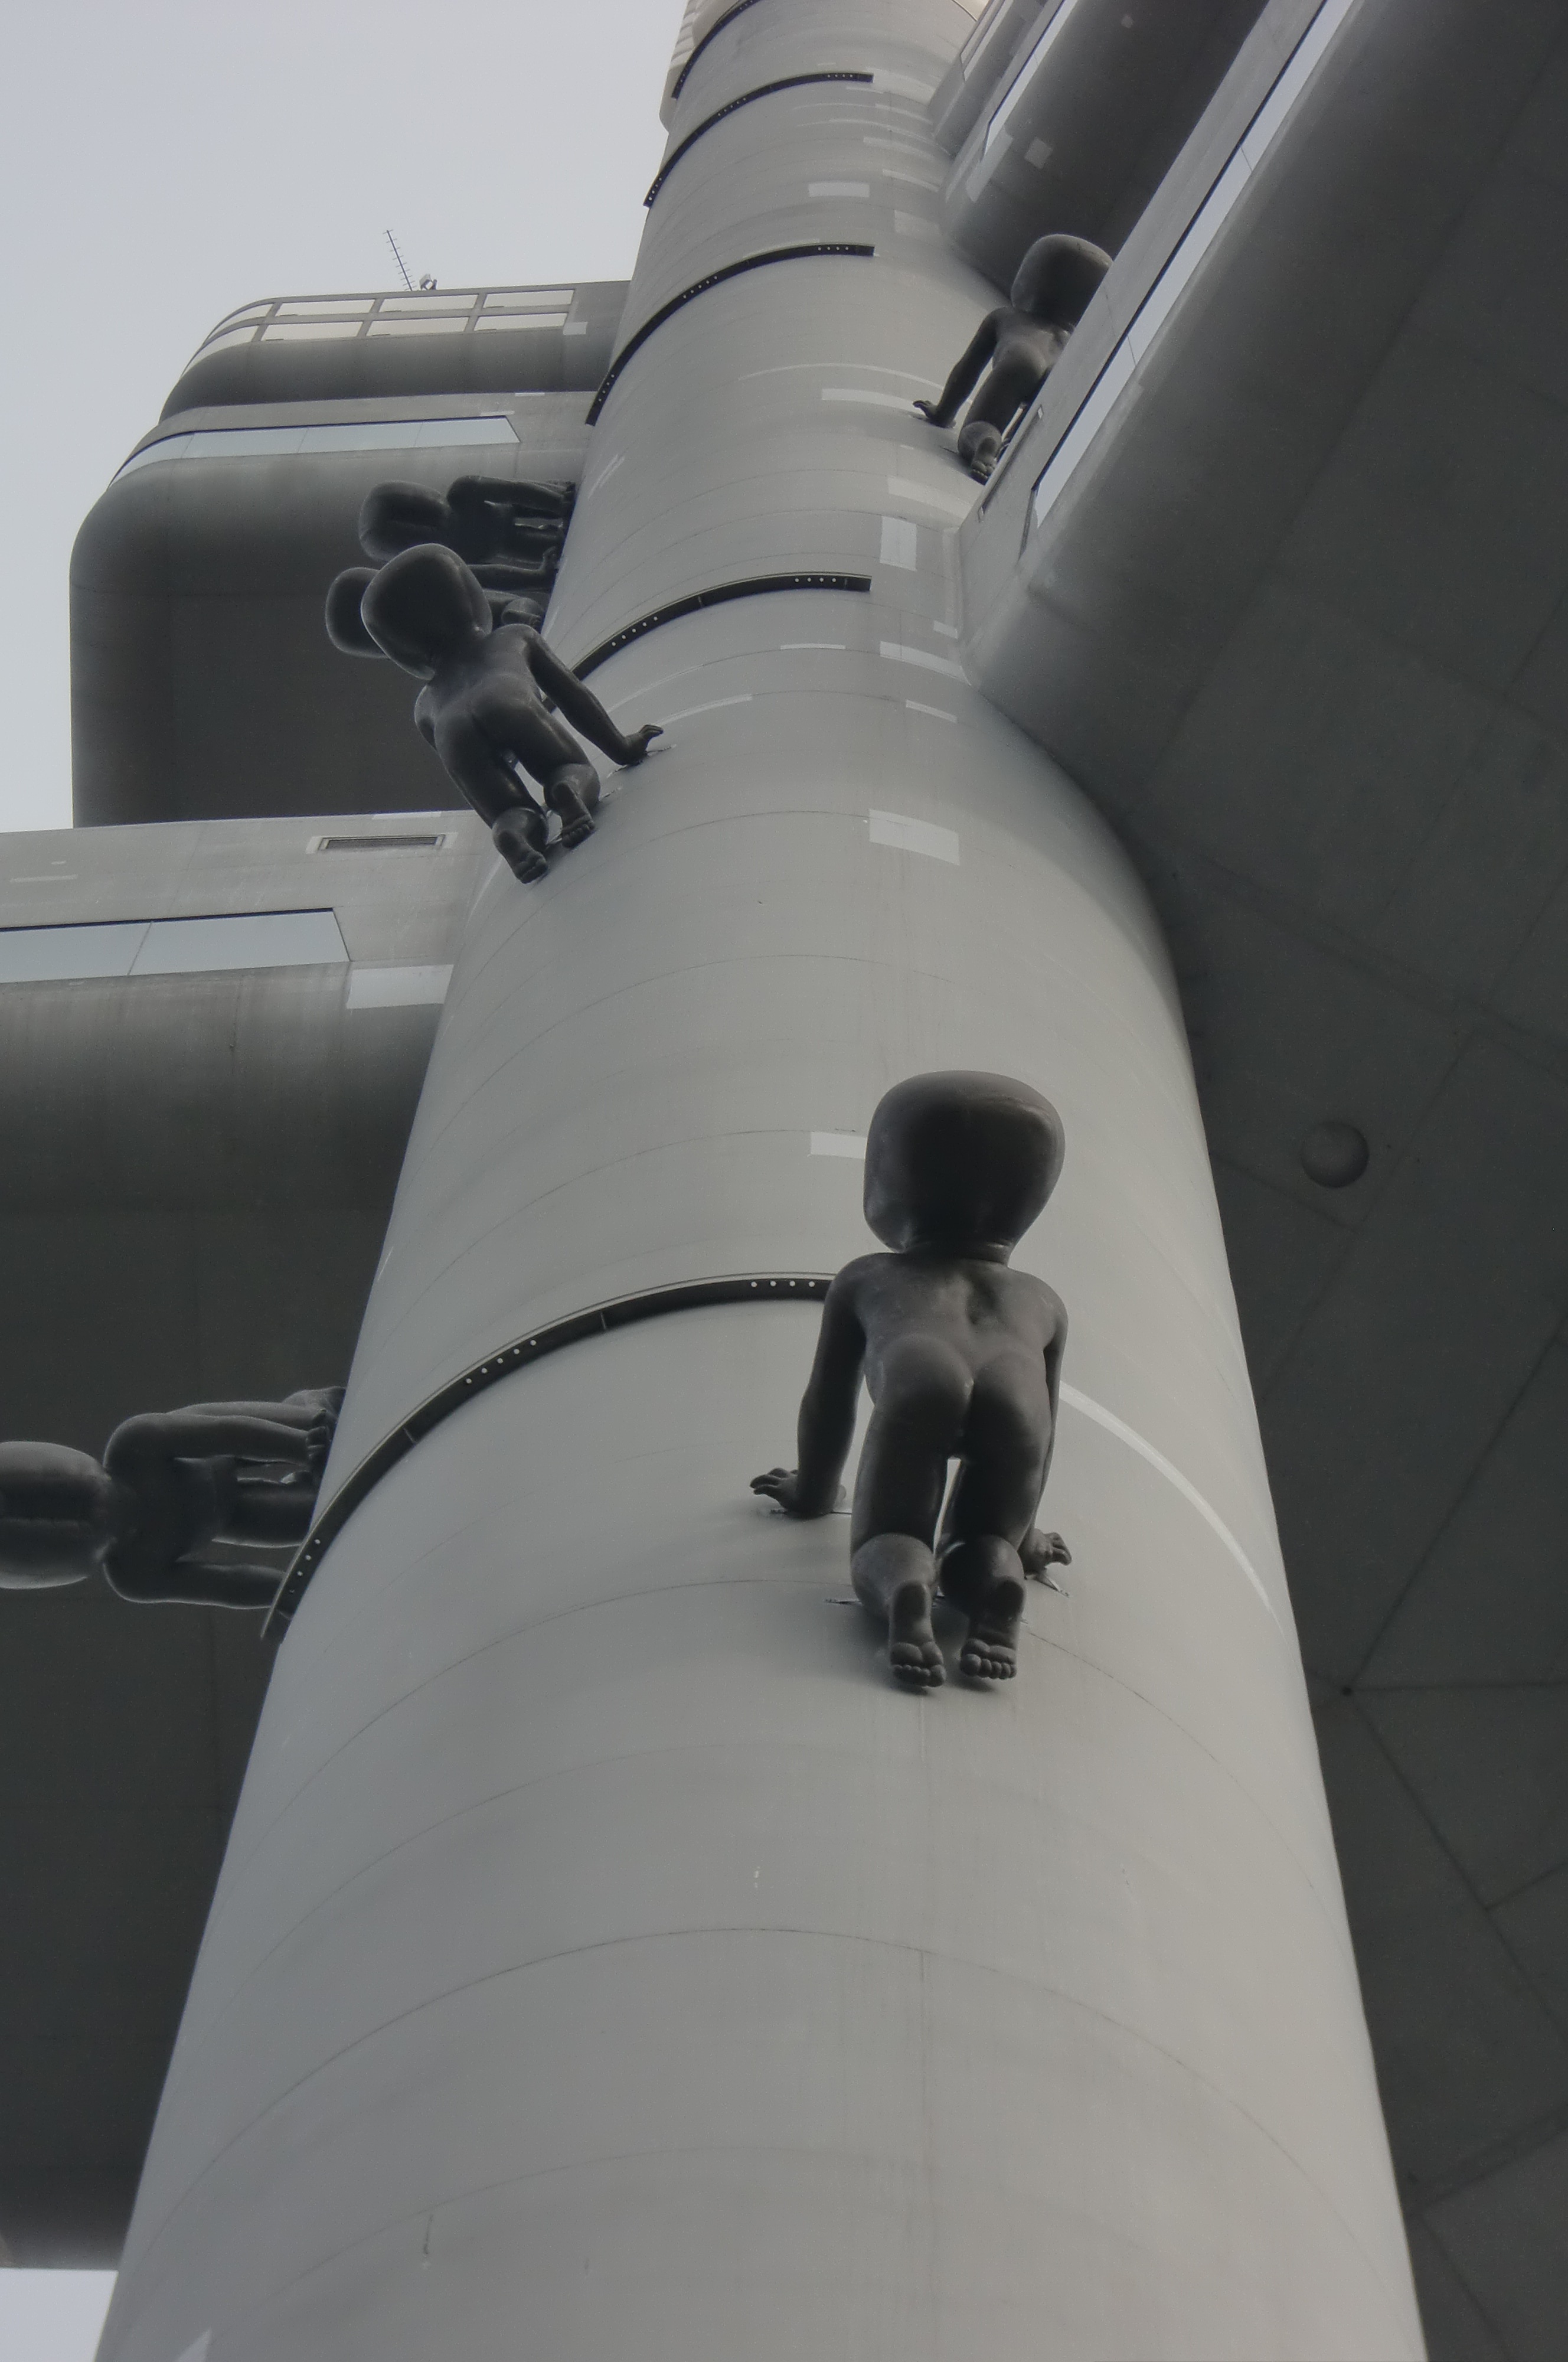
wing, airplane, aircraft, vehicle, tower, aviation, flight, prague, tourism, atmosphere of earth, aircraft engine